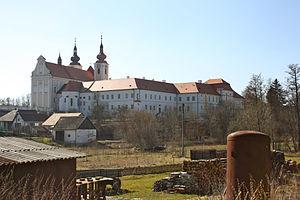
Nová Říše est une commune du district de Jihlava, dans la région de Vysočina, en République tchèque. Sa population s'élevait à 817 habitants en 2019.